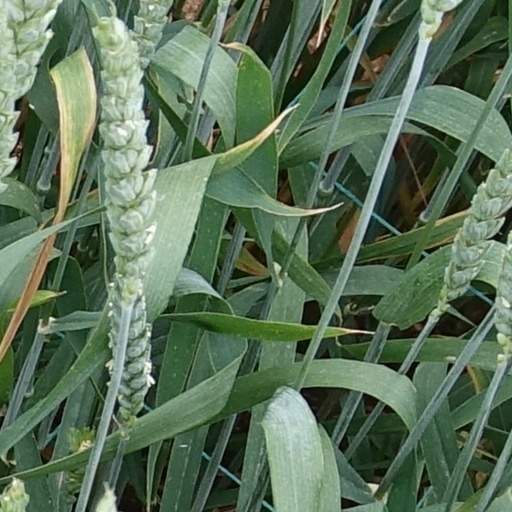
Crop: wheat